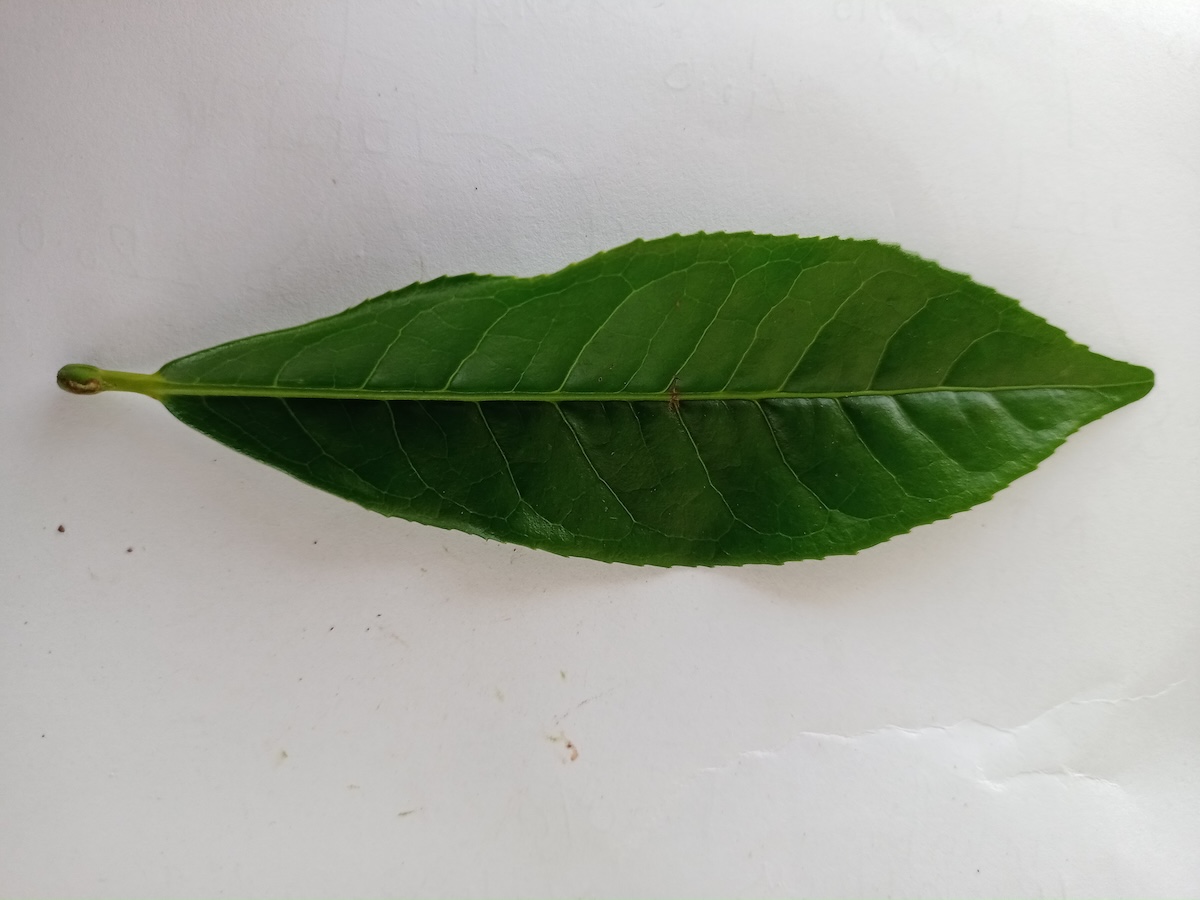
Label: Healthy leaf